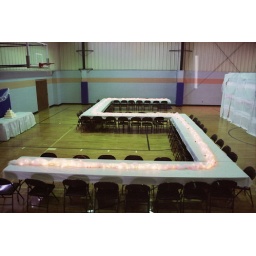
Tables were decorated with red, yellow and white lights wrapped in tulle.